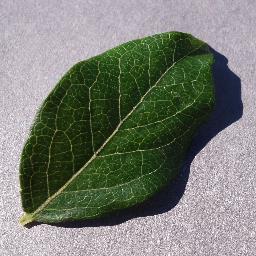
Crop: blueberry
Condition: healthy